Asun

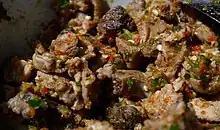
Asun

Ingredients used include black pepper, rodo, shombo, cloves, vegetable oil, green bell pepper, red bell pepper, garlic, ginger, smoked paprika and lots more. Asun is eaten alone and with a soft drink or with Iresi ati Obe ata (Rice and stew), Jollof rice, fried rice or Ofada rice as a side dish.